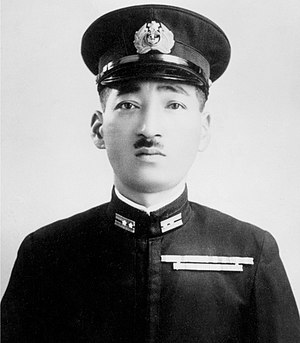
Angrebet på Pearl Harbor / Angrebet / Japansk taktik for angrebet / Første angrebsbølge
Kommandør Mitsuo Fuchida
Angrebet på Pearl Harbor blev indledt søndag den 7. december 1941 klokken 07:55 lokal tid, da Japan med en styrke på 443 fly, 2 slagskibe, 3 krydsere, 9 destroyere og 2 tankskibe under ledelse af admiral Nagumo angreb den amerikanske stillehavsflåde på Pearl Harbor, Hawaii.